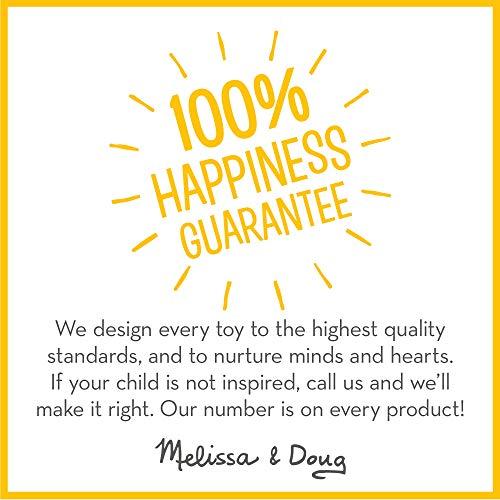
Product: Melissa & Doug Disney Belle Magnetic Dress-Up Wooden Doll Pretend Play Set (30+ Pieces, Great Gift for Girls and Boys - Best for 3, 4, 5 Year Olds and Up)
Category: Toys & Games | Dress Up & Pretend Play | Pretend Play | Paper & Magnetic Dolls | Magnetic Dress-up Dolls
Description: Makes a great gift for kids ages 3 and up, for hands-on, screen-free play.
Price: $9.99
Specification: ProductDimensions:1.1x8.6x11.6inches|ItemWeight:1.19pounds|ShippingWeight:1.63pounds(Viewshippingratesandpolicies)|ASIN:B00P2SL4TQ|Itemmodelnumber:5790|Manufacturerrecommendedage:36months-6years